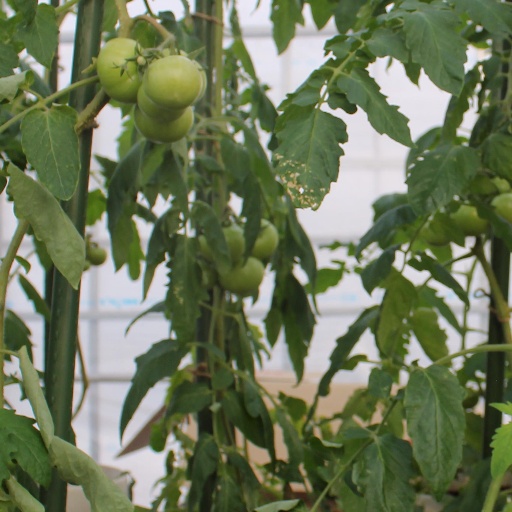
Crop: tomato